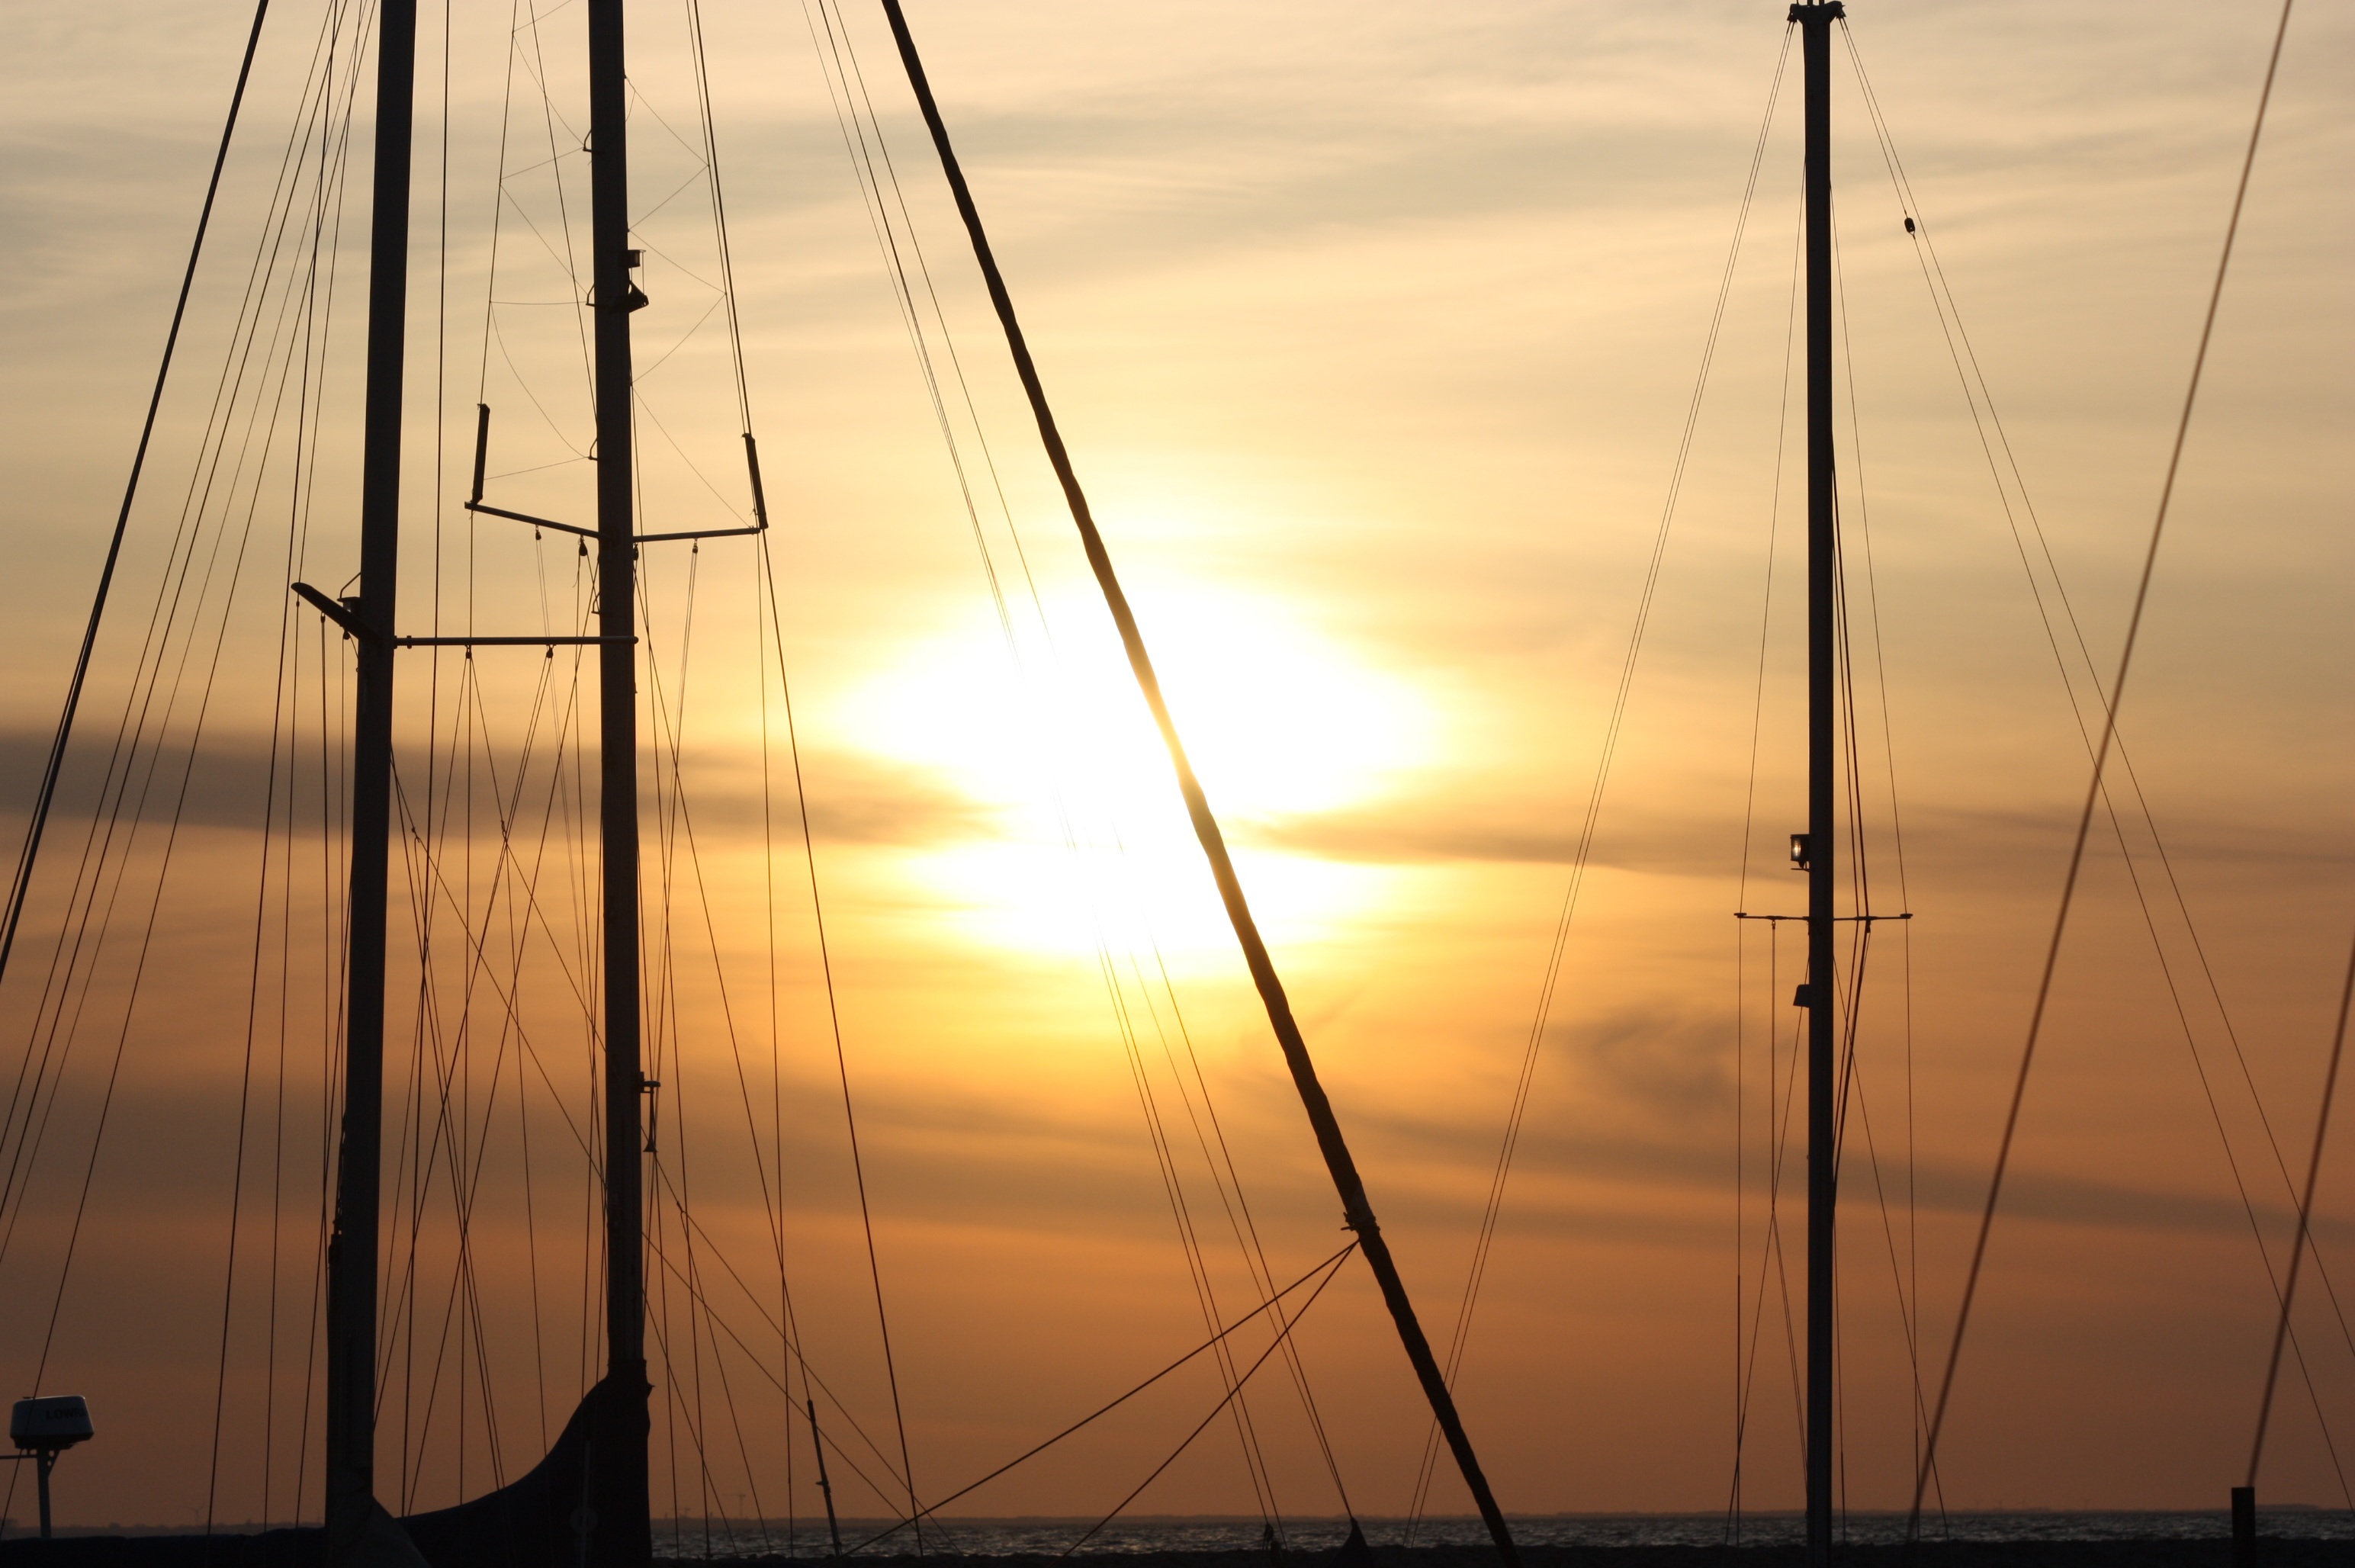
beach, sea, sunset, boat, sunlight, evening, line, vehicle, mast, boats, sail, shape, sailing boat, sailing ship, baltic sea, setting sun, boat mast, lubmin